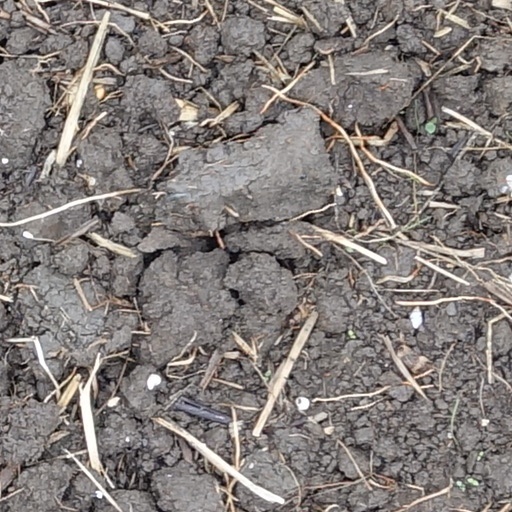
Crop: wheat